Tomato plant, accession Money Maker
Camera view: tilt-top (135 deg); turntable rotation: 0 degrees
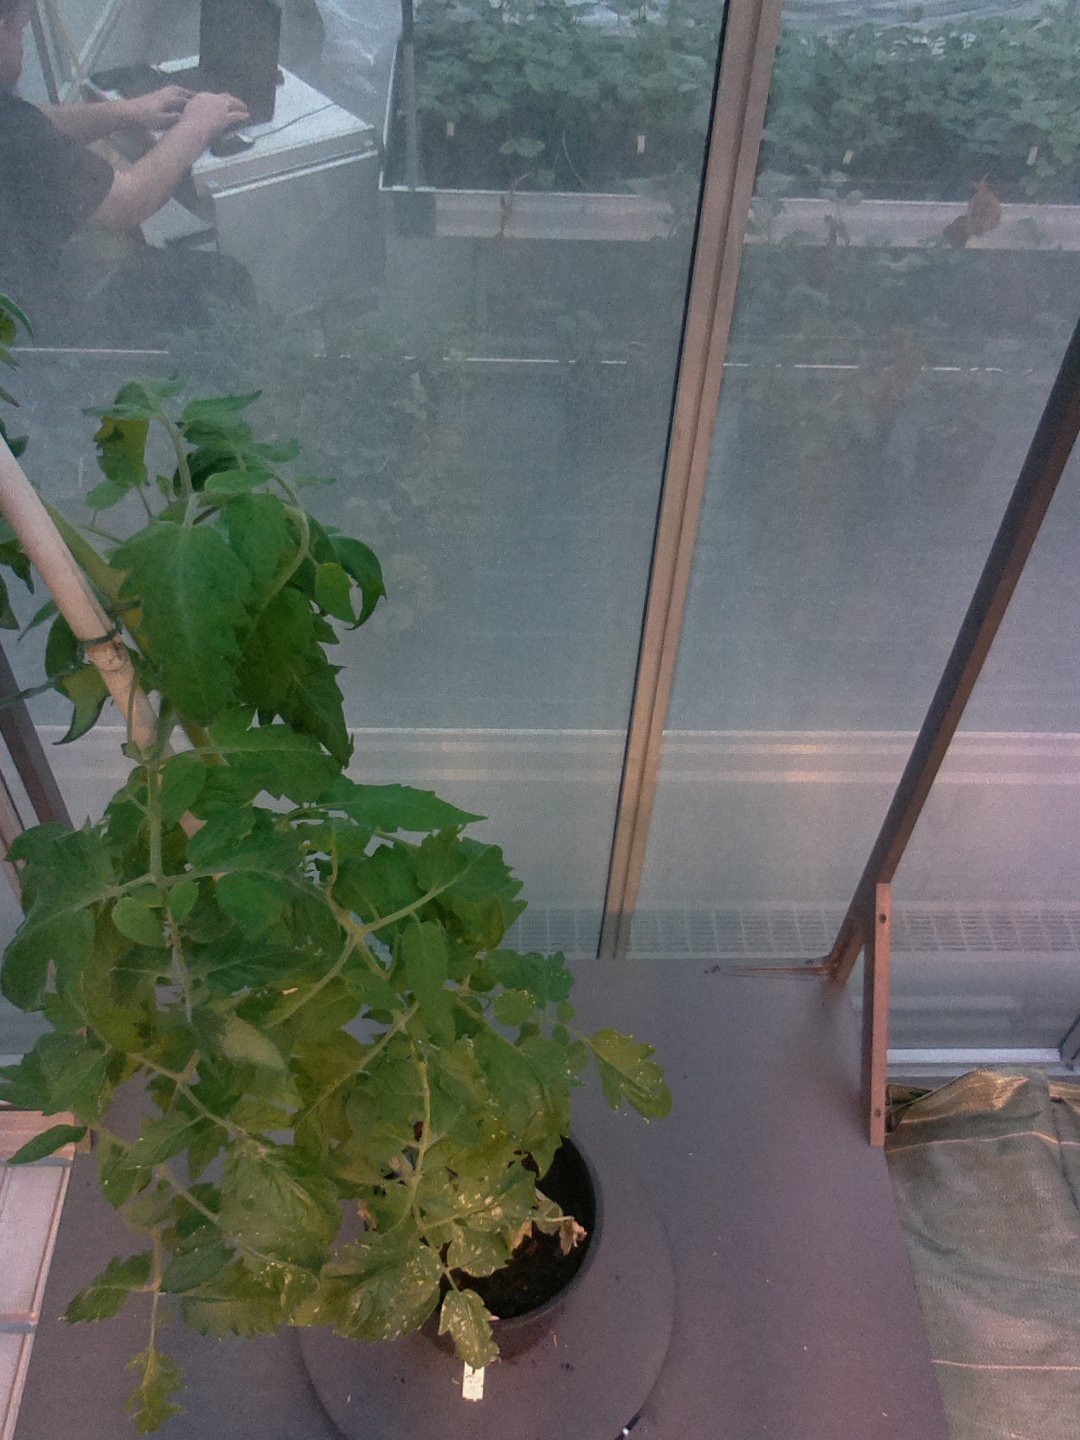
BBCH growth stage 65: Full flowering, 50%-60% of flowers open, first petals falling